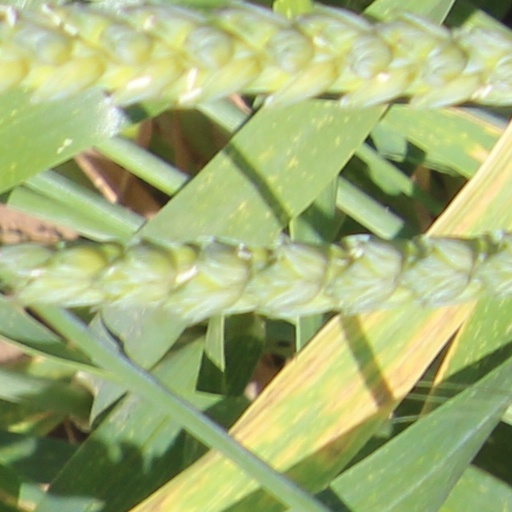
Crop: wheat